J. H. Hawes Elevator

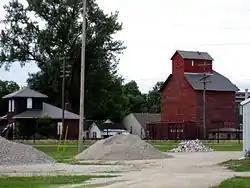
The elevator in 2008

The J. H. Hawes Elevator is a historic grain elevator located on 2nd Street in Atlanta, Illinois. The elevator was built in 1903 along the Illinois Midland Railroad; it was used to store locally farmed grain before the railroad shipped it to cities such as Peoria, Decatur, and Terre Haute, Indiana. Built by McIntyre and Wykle, the elevator is an example of a studded grain elevator, which uses vertical wooden studs in its walls to form its internal grain bins. The elevator operated until 1975. It was later restored to its original condition and is now a museum.